Anthony Annan

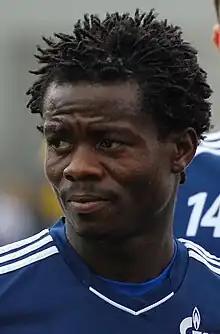
Annan in 2011

Anthony Gildas Kofi Annan (born 21 July 1986) is a Ghanaian professional footballer who plays as a midfielder for DJK Arminia Lirich. He attended his senior high school at Ghana National College in Cape Coast.